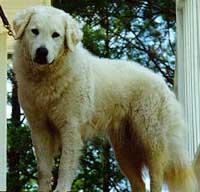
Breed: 223-n000067-kuvasz